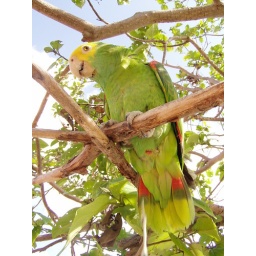
bird in tree